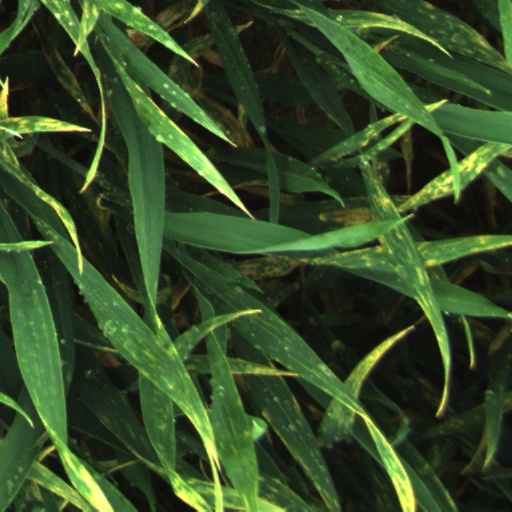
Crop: wheat